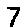
Label: 7